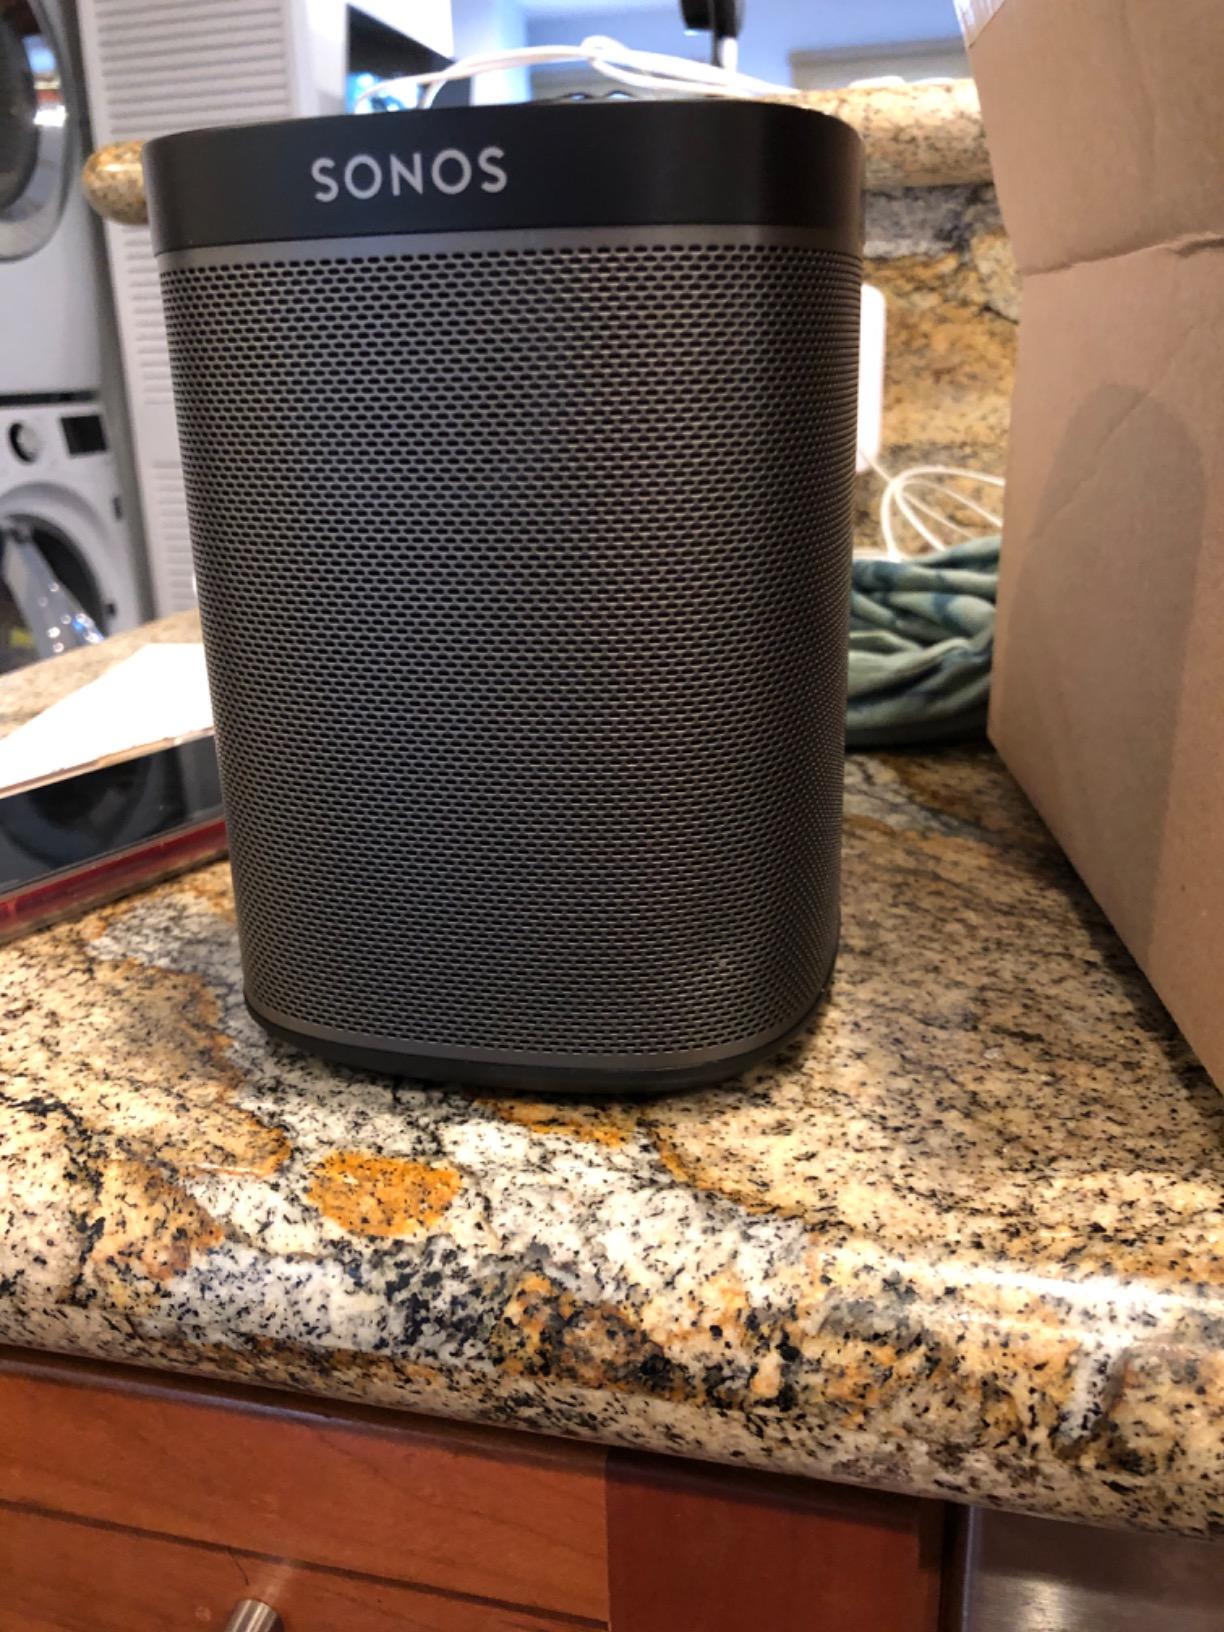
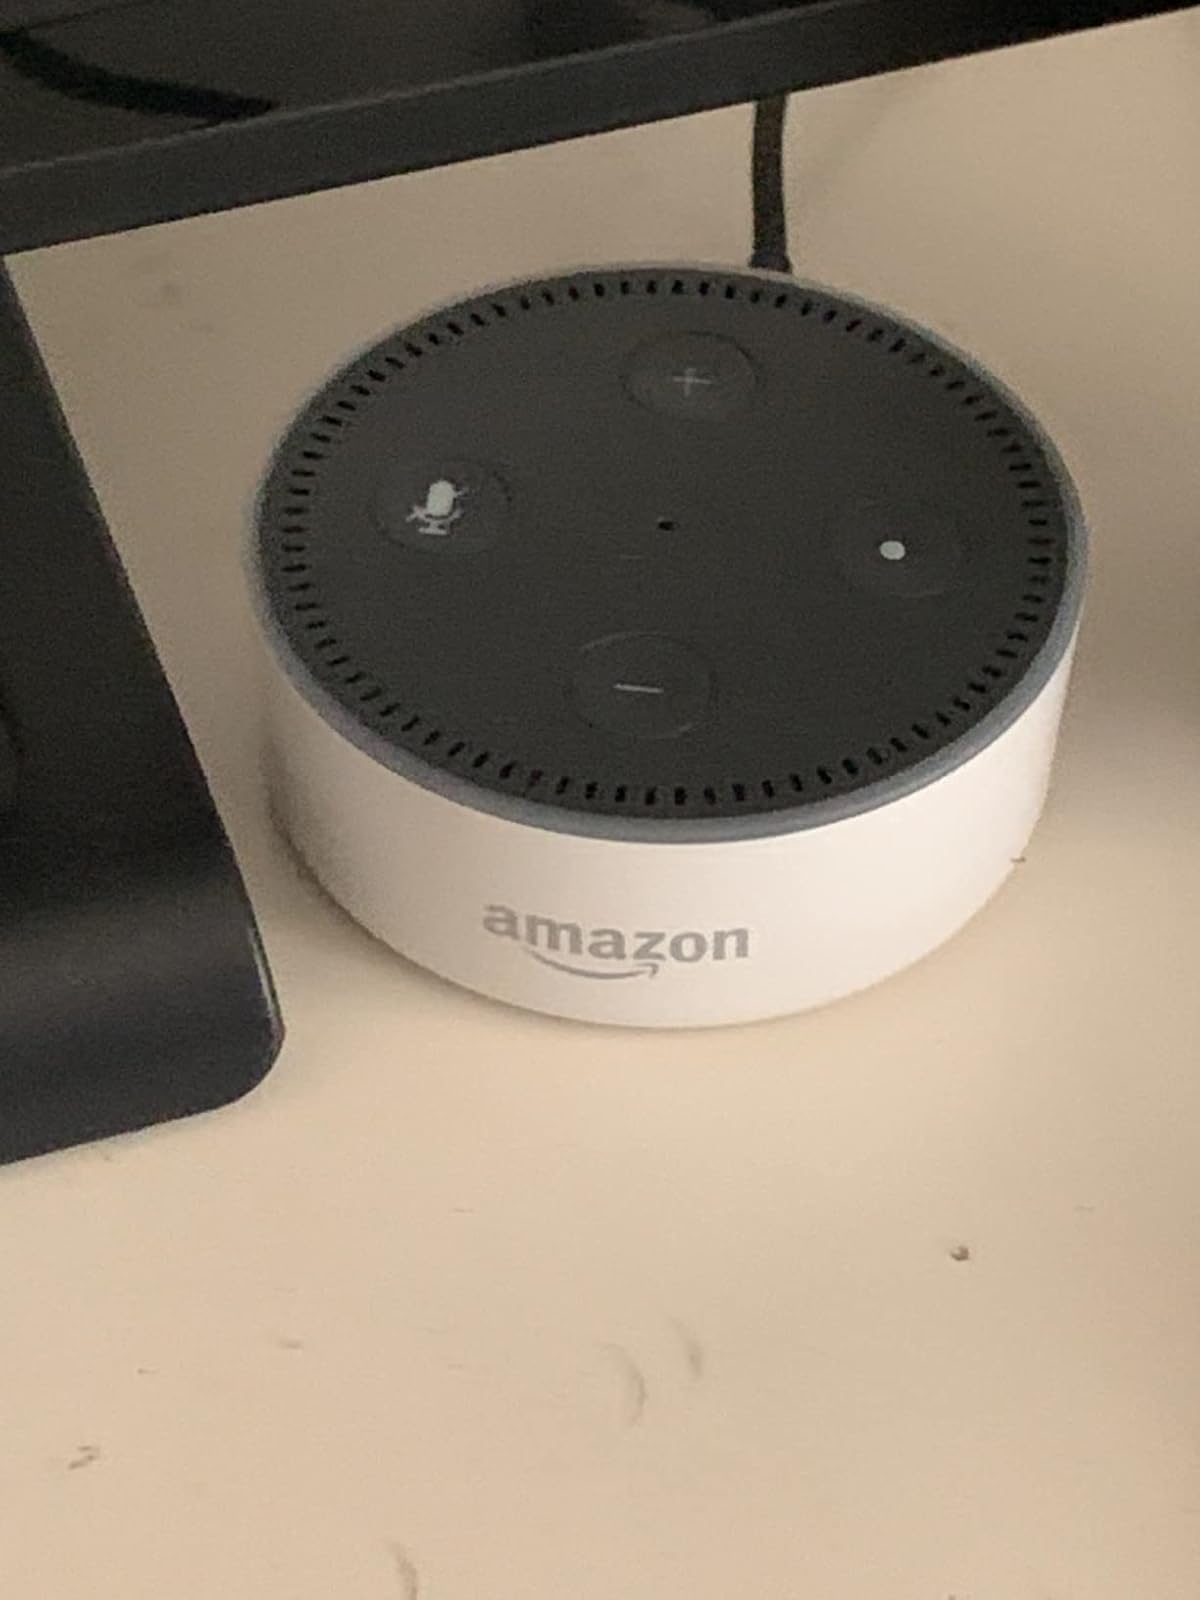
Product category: speaker
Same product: no